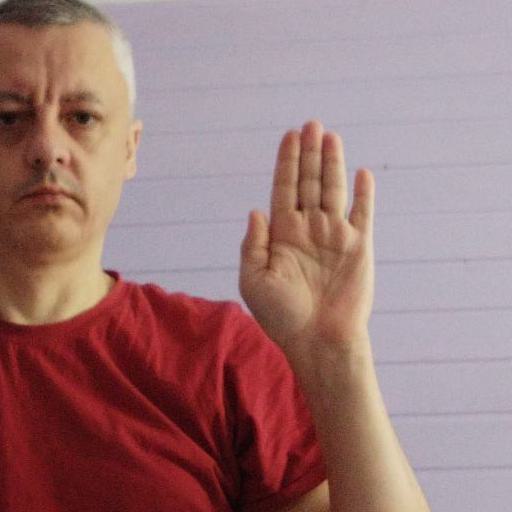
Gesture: stop